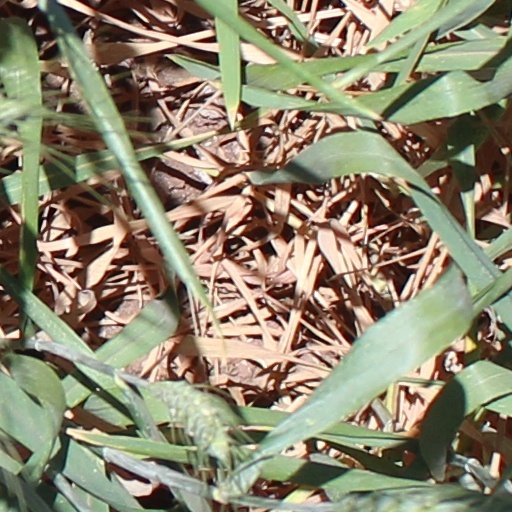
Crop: wheat